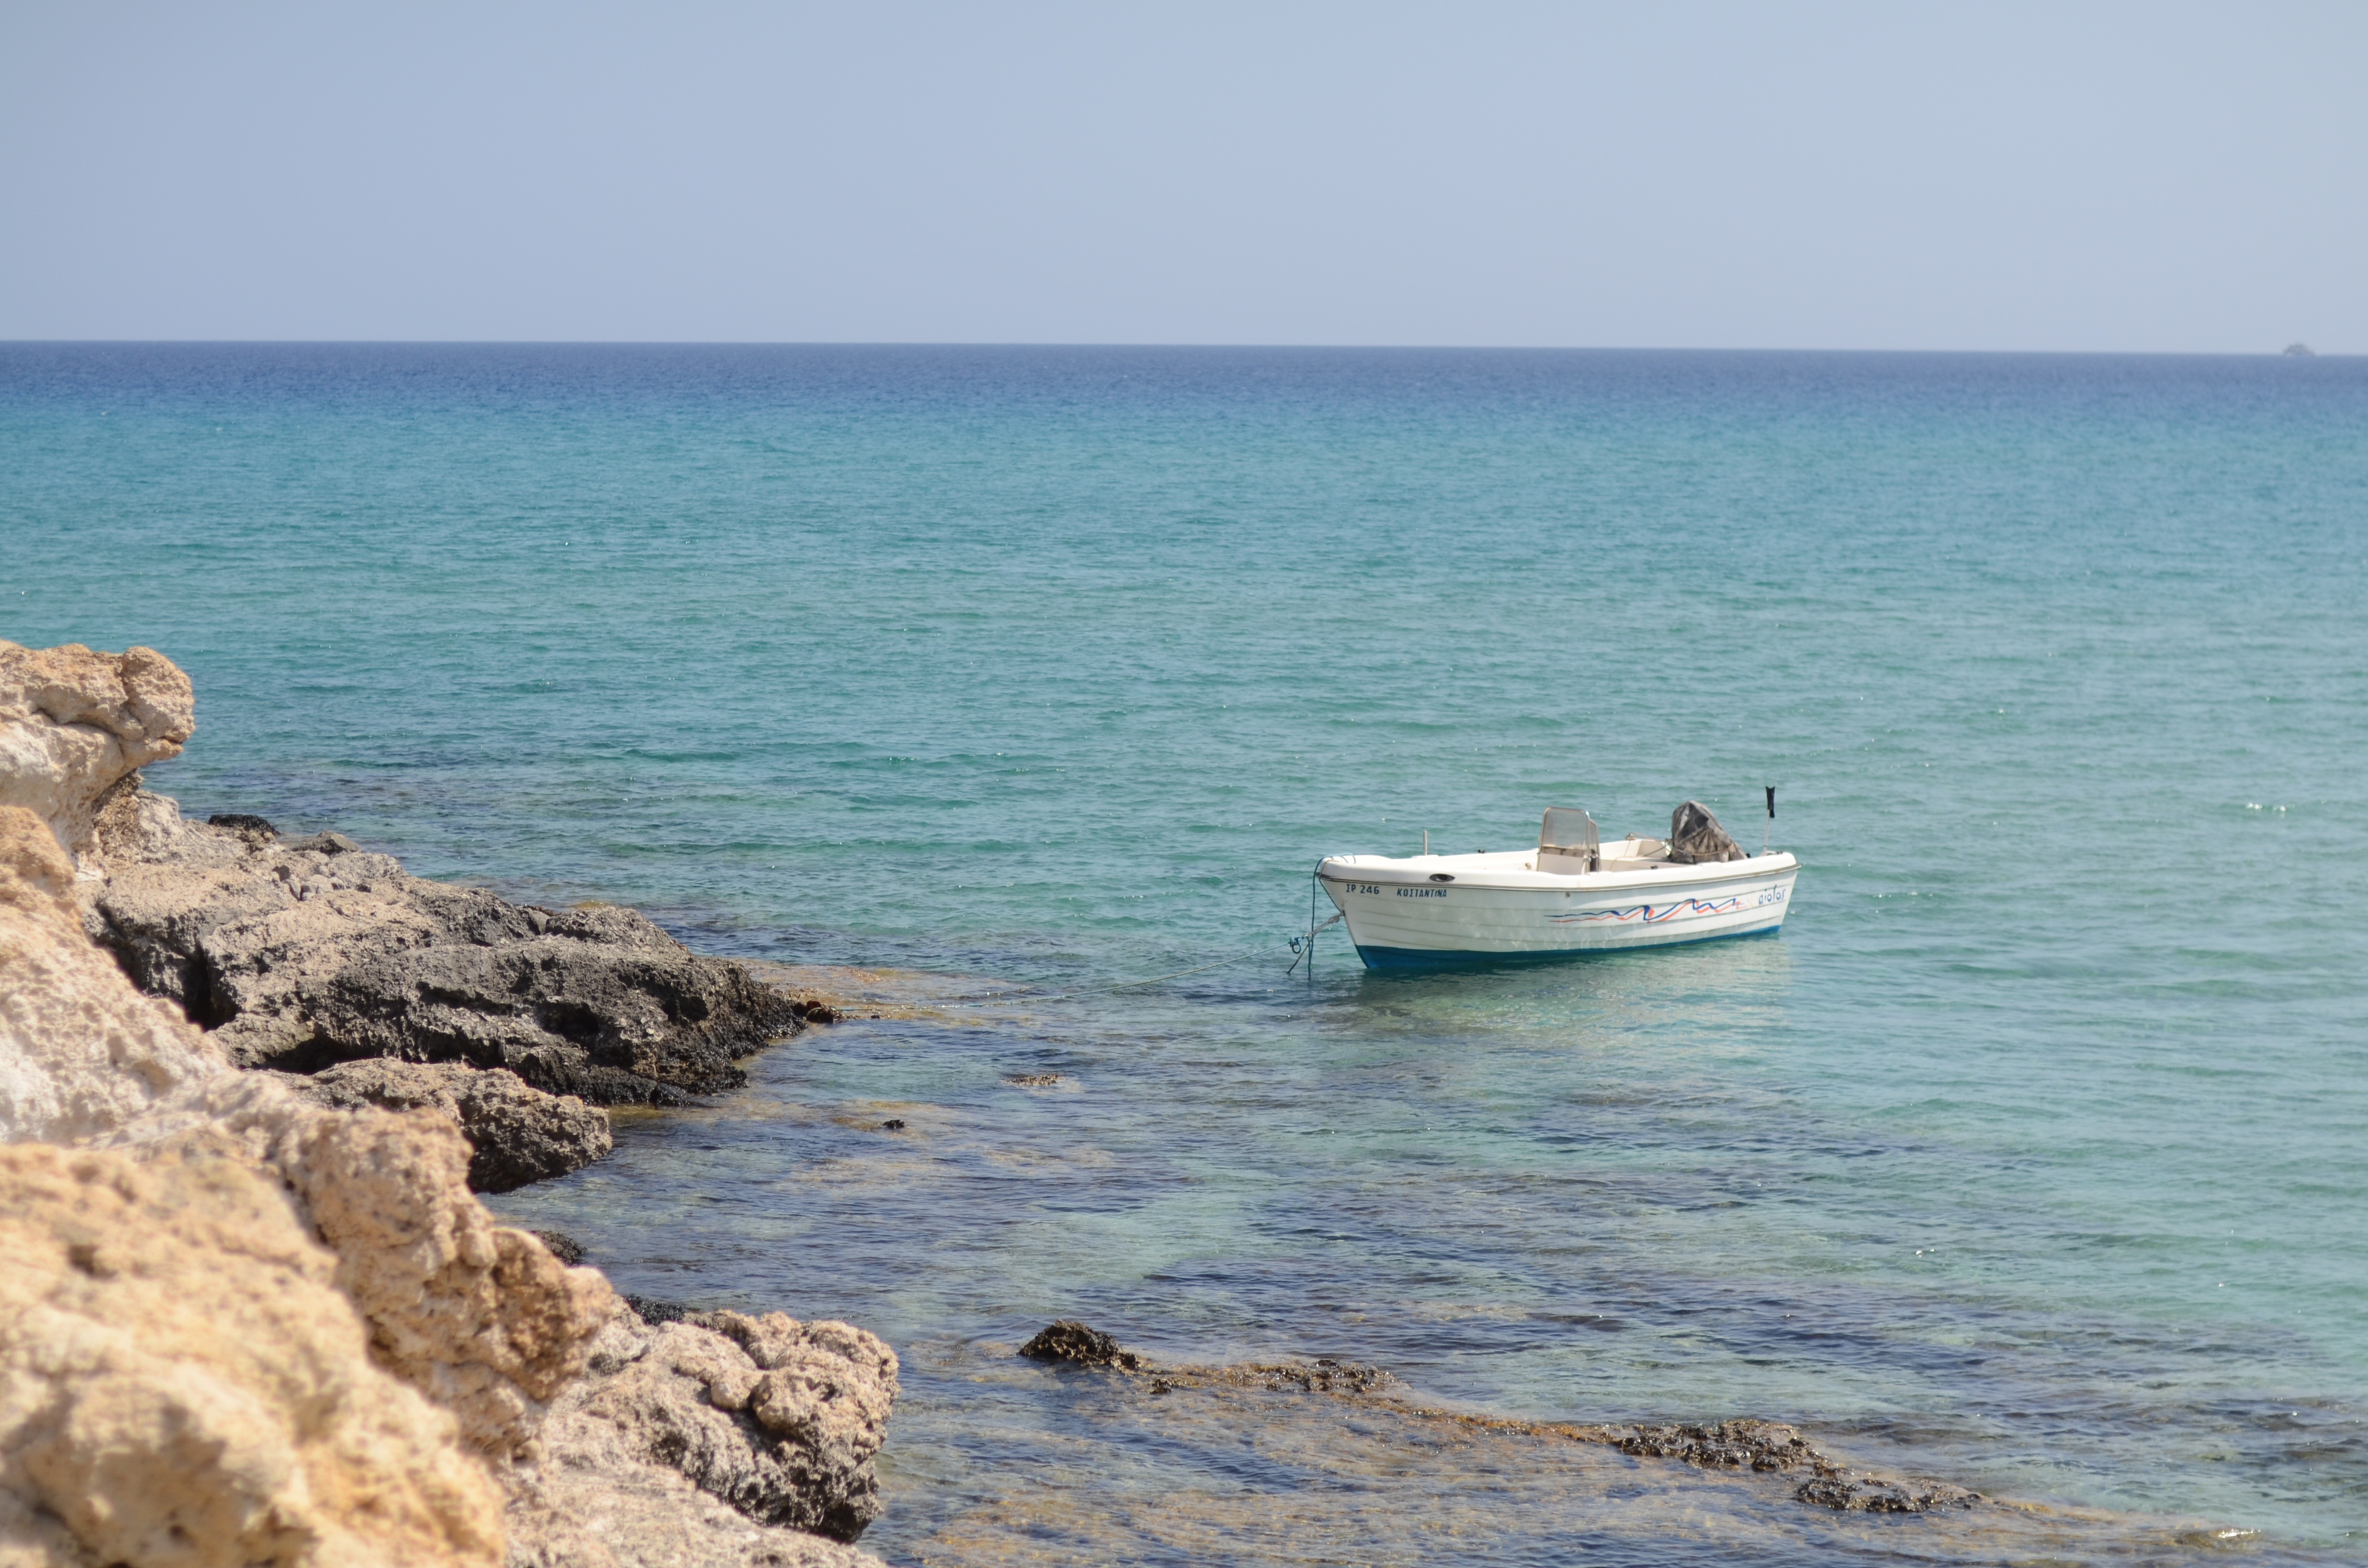
beach, sea, coast, water, rock, ocean, horizon, sky, boat, shore, vacation, cove, vehicle, bay, nikon, terrain, small boat, clear water, rocks, holidays, f2, 80mm, cape, islet, calm sea